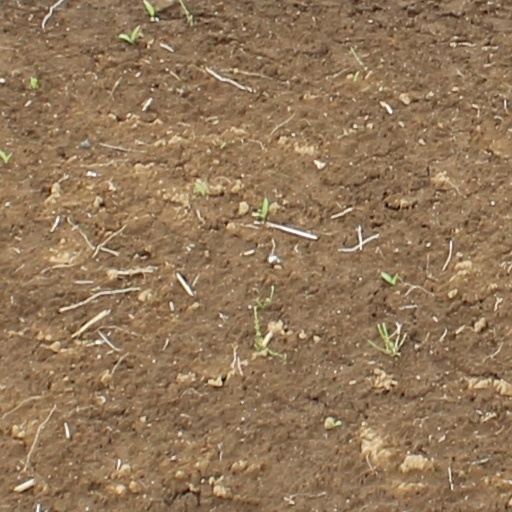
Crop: wheat